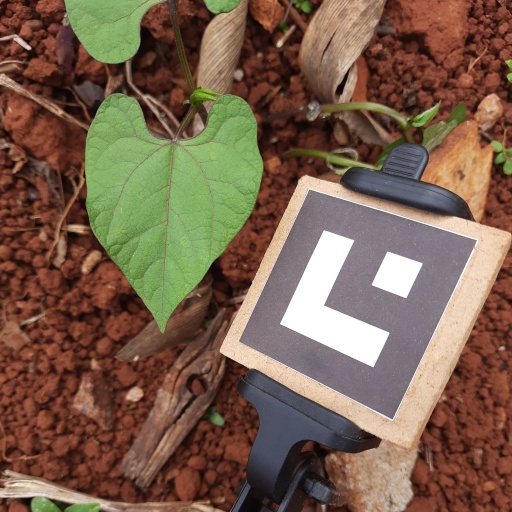
Observations: flat surface, no eating holes, under cloudy sky